Brown Arts Institute

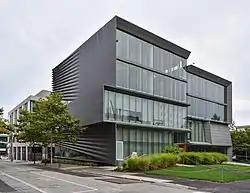
The Granoff Center currently houses the BAI

Brown Arts Institute (BAI) is an institute at Brown University for the practice, theory and scholarship of the performing, literary, and visual arts. Founded in 2016, the BAI is home to the university's six academic arts departments, the David Winton Bell Gallery, and the Rites and Reason Theatre. The BAI structures programmatic offerings including exhibits and lecture series around three-year long rotating themes.